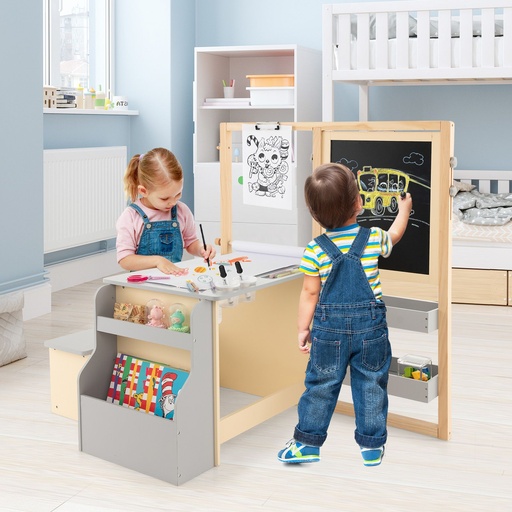
Kids Art Easel Table and Bench Set with Adjustable Easel and Bookshelf
Brand: All Kind of Gifts
The multifunctional art table and chair set offer a versatile and fun space for children aged 3+ years old. The double-sided art easel has a magnetic whiteboard and a chalkboard for creative drawing. The height-adjustable design makes it suitable for kids of different ages. The wide bench provides a comfortable resting spot for your kids to sit beside the table to read, write or eat. Besides, it features 2 placing trays, 1 handy hanging hook, 1 under bench compartment and 1 bookshelf, encouraging kids to learn to well organize different stuff and develop good habits of timely storage. Additionally, the art centre includes rich art supplies, such as 5 chalks, 2 markers, 2 paint cups, 1 dry eraser and 1 replaceable paper roll. And smooth surface is super easy to wipe clean, saving your time and effort. If you are looking for such a product, do not hesitate to buy it! Multifunctional Kids Art Center: This multifunctional art centre consists of a table, a bench and a double-sided art easel for drawing, playing, learning or eating. One side of the easel is the easy-to-write chalkboard, while the other side is the magnetic whiteboard. Besides, you can adjust the easel height to suit kids of different heights. It has 360-degree play for multiple kids to use at the same time. Offer Plenty of Storage Space: The drawing table has 2 cup holders and 1 pen slot for small items. Meanwhile, this art centre features 2 storage trays, 1 convenient hanging hook, 1 under bench compartment and 1 bookshelf to help kids well organize their art supplies, toys or books. Come with Necessary Art Supplies: The replaceable paper roll provides kids with ample drawing space to unleash their creativity and imagination. Apart from that, there are 5 chalks, 2 markers, 2 paint cups and 1 dry eraser to bring kids much convenience. And 2 metal clips help to fix the extra drawing paper. Safe and Stable Wooden Construction: Crafted of wooden boards with odourless paint, this art table and chair set is super sturdy and safe to use, which is not easy to deform or wobble. The tabletop holds up to 50kg, while the bench supports up to 50kg. Meanwhile, the included user manual allows you to quickly finish assembly. Kids-friendly Furniture for Toddlers: Rounded corners and burr-free surface protect kids' delicate skin from scratching. Bench seat allows kids to sit down and draw comfortably. What's more,making it an ideal gift for kids over 3 years old. Specifications Color: Gray/Coffee/White/Light Grey Material: MDF, pine wood, metal Overall dimension: 114 cm x 81 cm x 100 cm (L x W x H) Size of the tabletop: 59 cm x 45 cm (L x W) Tabletop height: 51 cm Size of the chalkboard/whiteboard: 42 cm x 34 cm (L x W) Size of the bench: 59 cm x 20 cm x 25 cm (L x W x H) Art easel height adjustable range: 7.5 cm Weight capacity of the tabletop: 50 kg Weight capacity of the bench: 50 kg Size of the paper roll: 5 m x 30 cm (L x W) Applicable age: 3 + Years old Net weight: 16 kg Box Qty:1(May vary by batch) Package includes: 1 x Kids art center 1 x Paper roll 1 x Dry wraser 5 x Chalks 2 x Markers 2 x Paint cups 1 x Instruction
Category: Furniture > Baby & Toddler Furniture > Baby & Toddler Furniture Sets